Philosophy of Friedrich Nietzsche

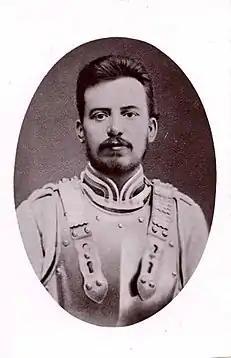
Philipp Mainländer

The work of Philipp Mainländer had an important impact on Nietzsche's intellectual development and made him distance himself from the philosophy of Schopenhauer. In Mainländer's 200 pages long criticism of Schopenhauer's philosophy, Mainländer argues against a metaphysical will behind the world, and argues instead for a real multiplicity of wills that struggle with each other.